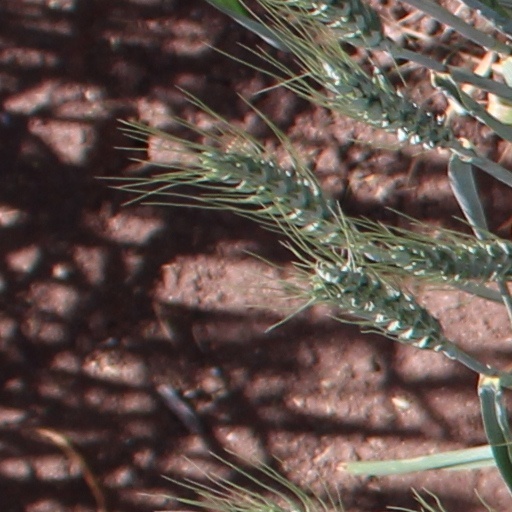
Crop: wheat